Waterloo, Illinois

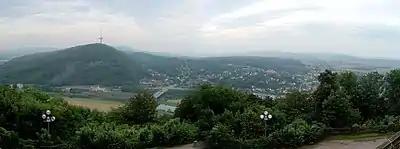
View over Porta Westfalica, Germany, Waterloo's sister city

Porta Westfalica itself came about in 1973 as a conglomeration of 15 villages into a city of over 40,000. Located on the Weser River in northern Germany, Porta Westfalica is situated in a valley between two large hills. Trips by large groups typically occur every two years, including visits by the Waterloo German Band and the Bläserkreis, Porta's 70-member youth brass band. Charitable donations have also been raised for East German refugees and the victims of the 1993 flood. This partnership, which goes by the portmanteau Portaloo, has since assisted other communities in the area to establish Sister Cities programs of their own, including Columbia/Gedern, Belleville/Paderborn, and Millstadt/Groß-Bieberau. "Portaloo" has been honored with seven coveted Reader's Digest awards for its Sister Cities program. Every summer this city holds it annual "Porta Westfalica Fest" or "PortaFest" in honor of its sister city.